List of mountains of Ticino

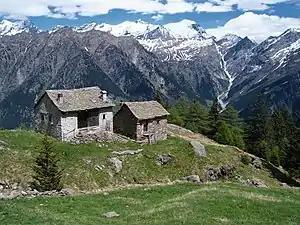
View towards the Rheinwaldhorn

This is a list of mountains of the Swiss canton of Ticino. Ticino is a very mountainous canton and lies almost entirely within the Alps. It is also one of the nine cantons having summits above 3,000 metres. Topographically, the two most important summits of the canton are those of the Rheinwaldhorn (most elevated and isolated) and Monte Tamaro (most prominent).